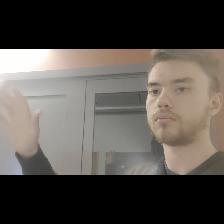
Label: Human